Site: brandenburg
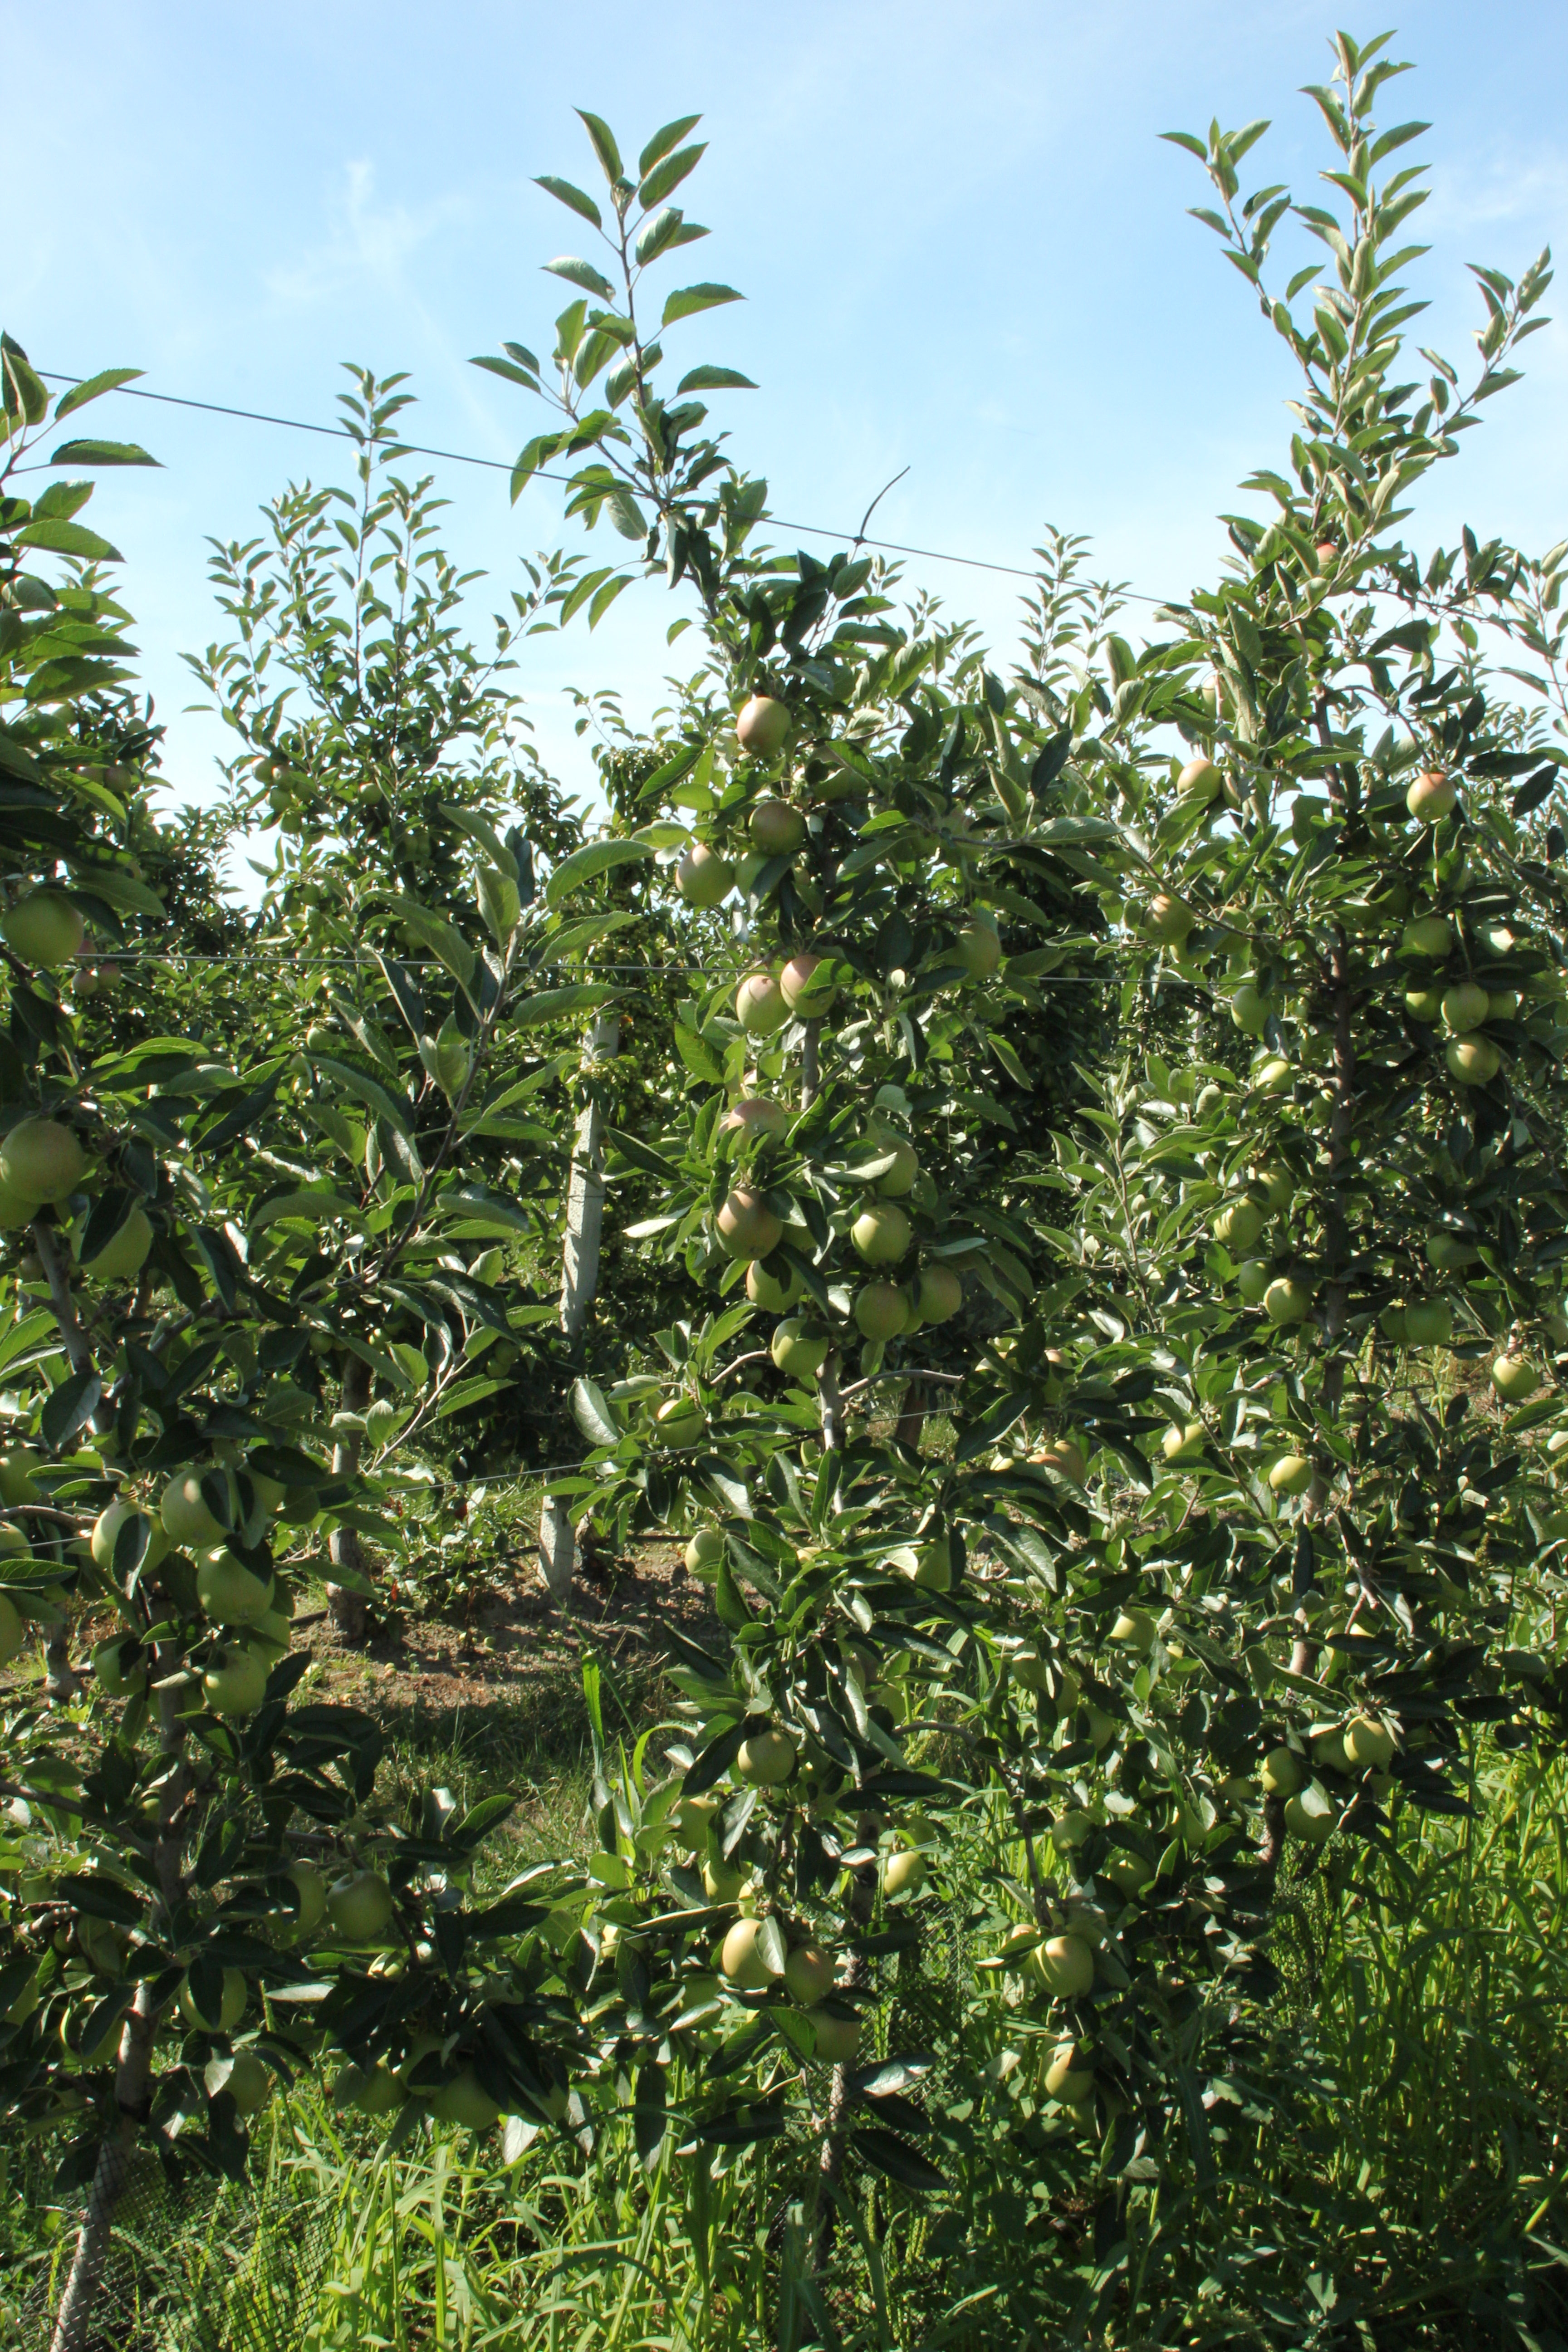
Growth stage (BBCH 77): Development of fruit